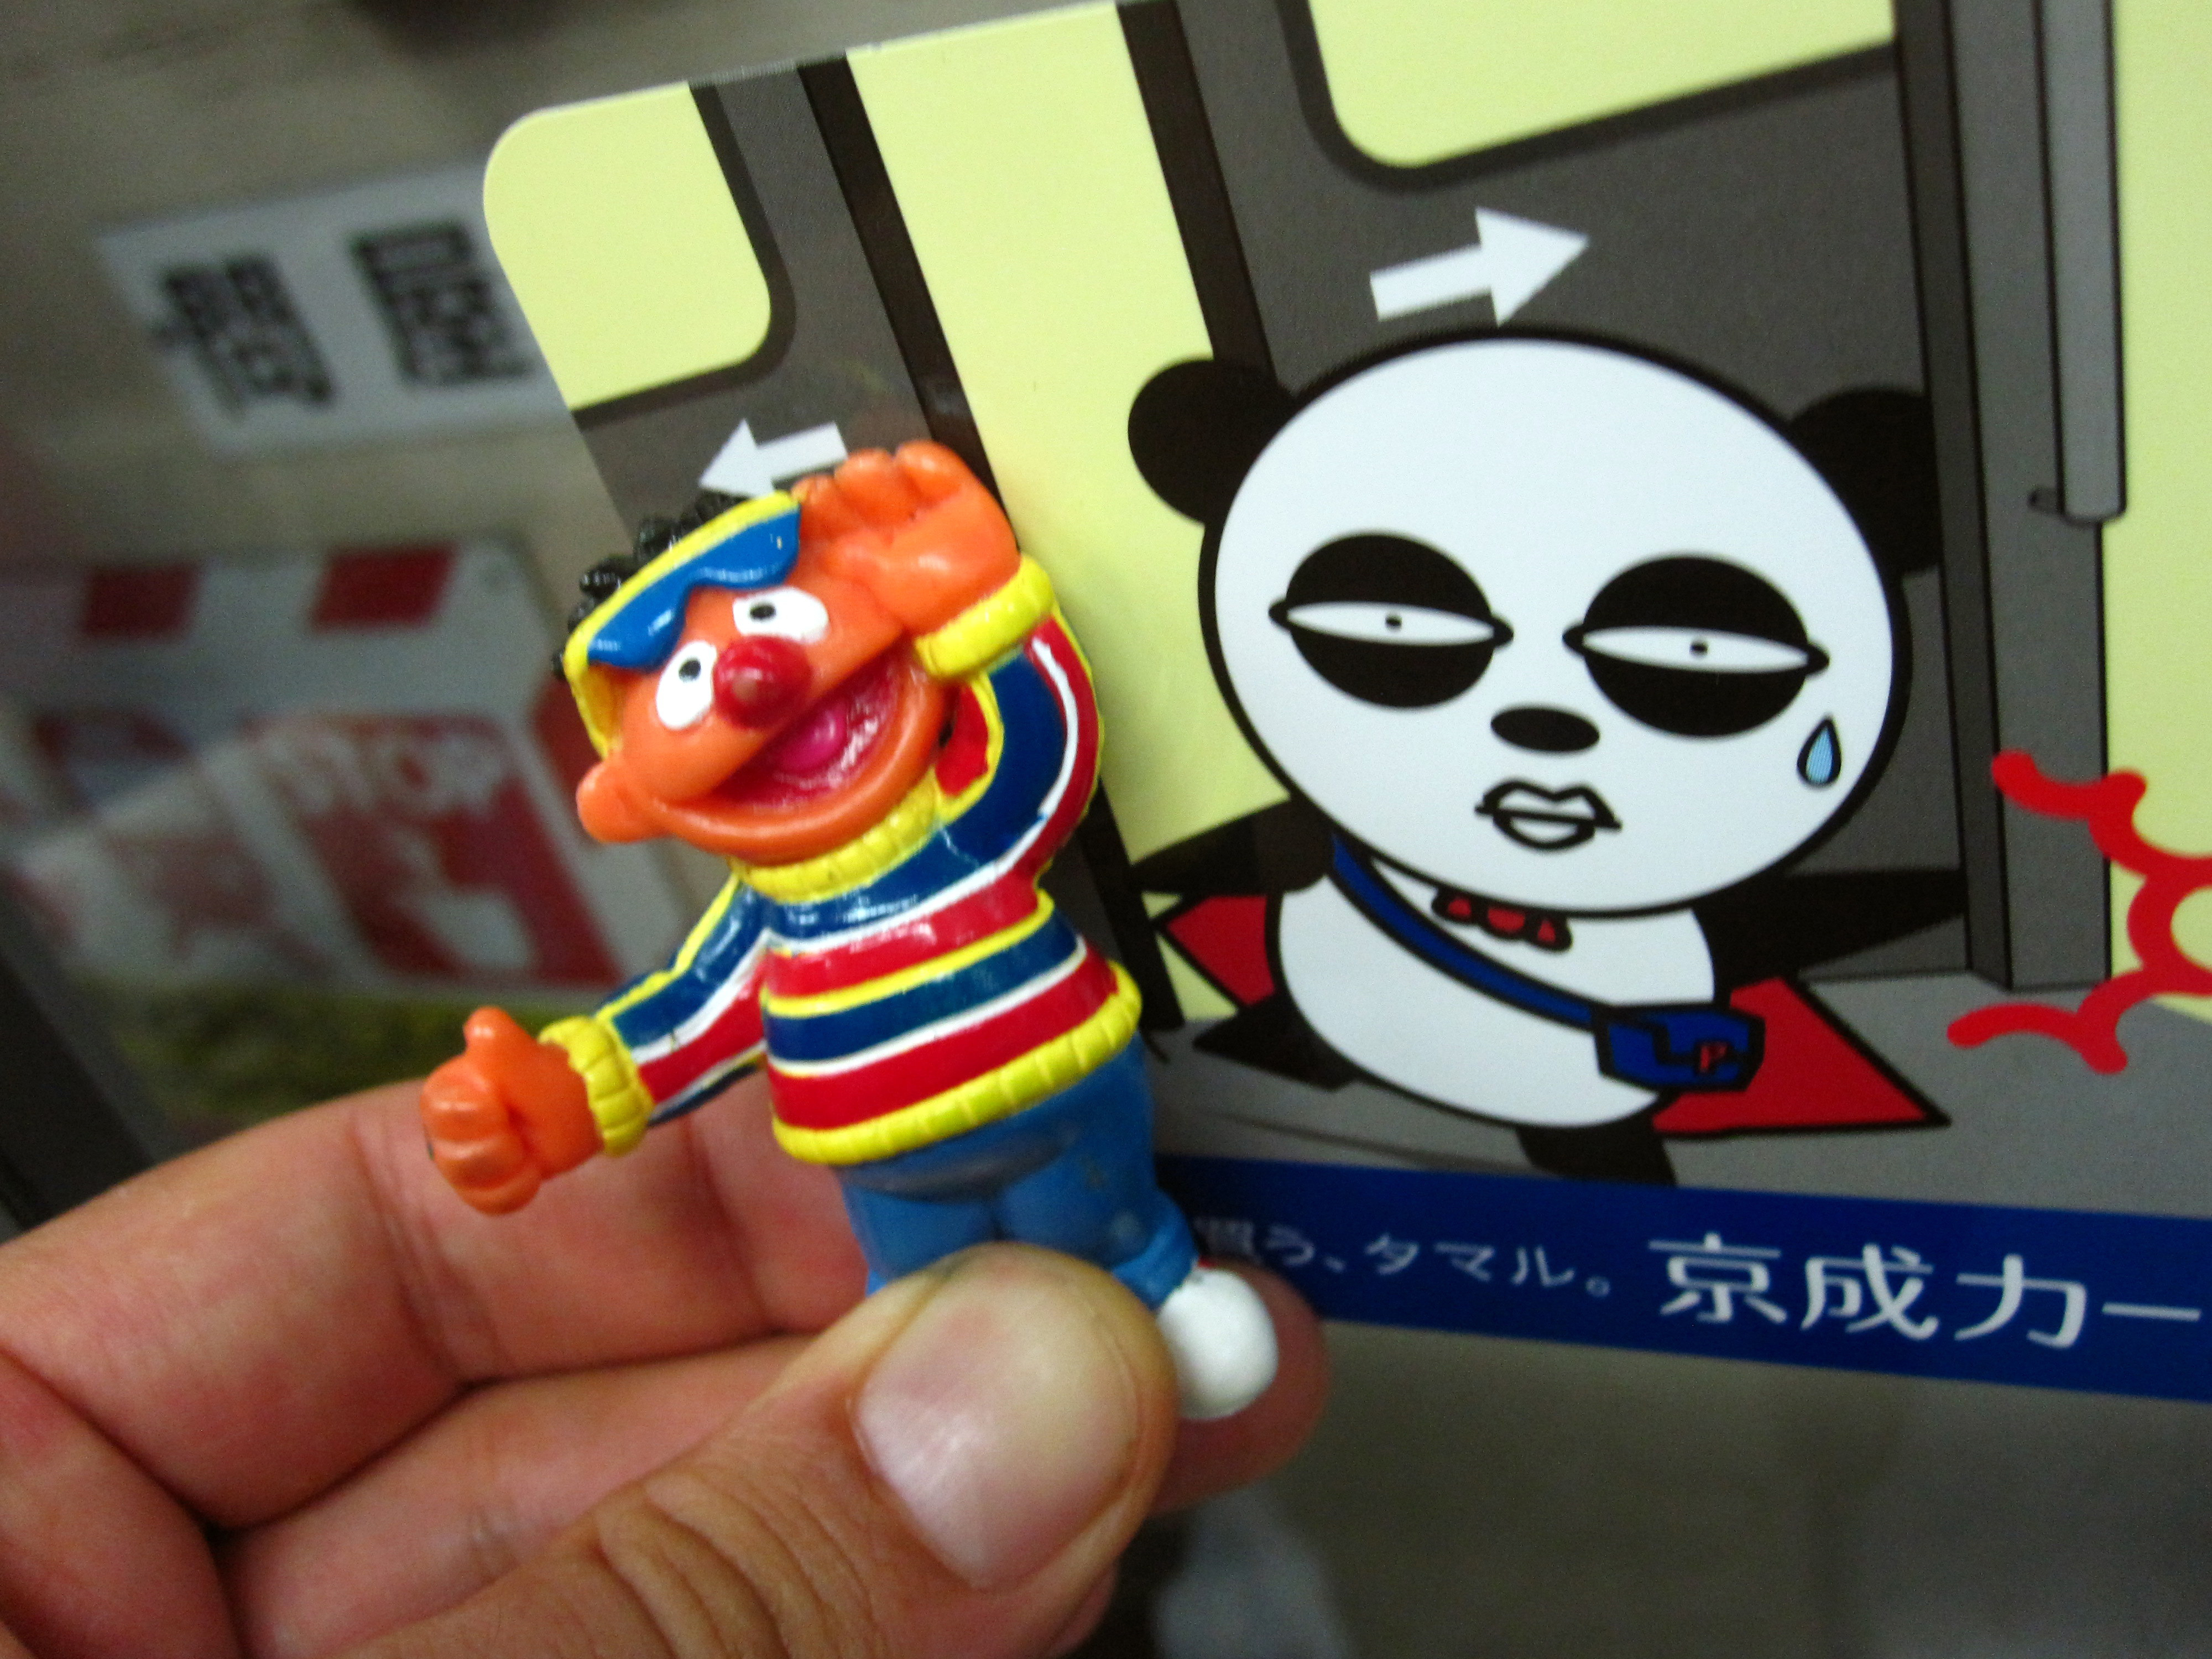
technology, play, metro, underground, sign, asia, japan, toy, creativecommons, japon, tokyo, figurine, stock, ccby, 2d, carloszgz, original, cmstoolsphotoring, freeculturalworks, openlicense, freepictures, ernie, funny, travelingernie, humor, humour, amusant, drole, comique, marrant, divertido, gracioso, chistoso, comico, amusing, barriosesamo, sesamestreet, honshu, kanto, caution, action figure